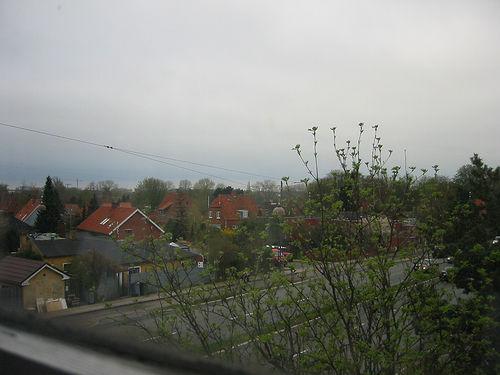
Weather: cloudy or overcast